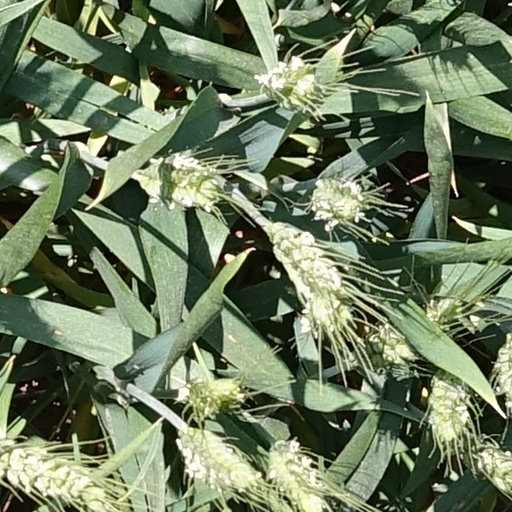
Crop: wheat